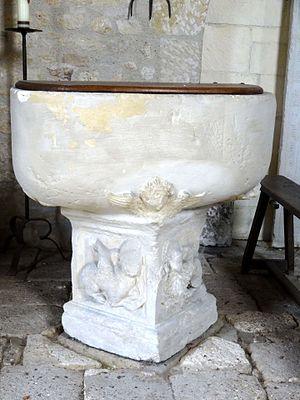
Mobilier de l'église - voir titre.
L'église Saint-Martin est une église catholique paroissiale située au hameau de Noël-Saint-Martin, à Villeneuve-sur-Verberie, dans l'Oise, en France. Elle fait partie de la dotation initiale du prieuré Saint-Martin-des-Champs de Paris en 1096, puis est transmise à sa filiale, le prieuré de Saint-Nicolas-d'Acy, dix ans plus tard. L'église est toutefois de fondation beaucoup plus ancienne, car sa nef est datable de la seconde moitié du XIᵉ siècle, et son clocher du dernier quart du même siècle. La nef, qui était initialement dépourvue de bas-côtés et n'a jamais été voûtée, est la seule sur la rive gauche de l'Oise qui présente un petit appareil régulier en silex, comme fréquemment dans le Beauvaisis. Le clocher, dont l'étage supérieur s'est effondré vers 1660/62, semble copié sur son proche voisin de Rhuis. En tant qu'église de l'une des paroisses les plus petites de l'ancien diocèse de Soissons, qui n'est plus qu'un hameau depuis 1825, l'édifice est de très modestes dimensions.